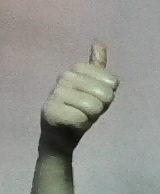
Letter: aleff